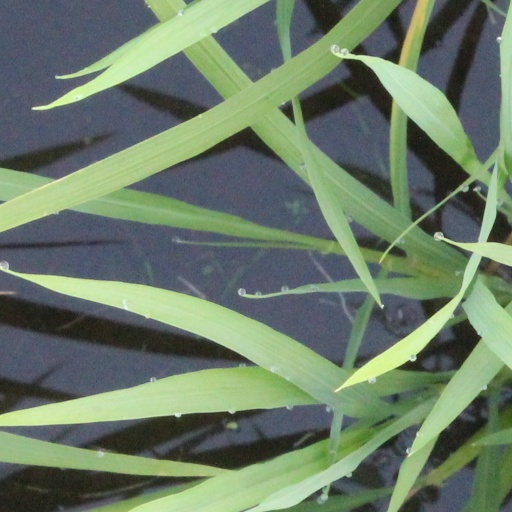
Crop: rice